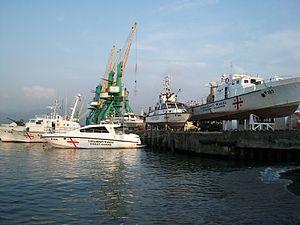
La marine géorgienne, composante navale de l'armée géorgienne, a été fondée en 1991 et dissoute en 2009.